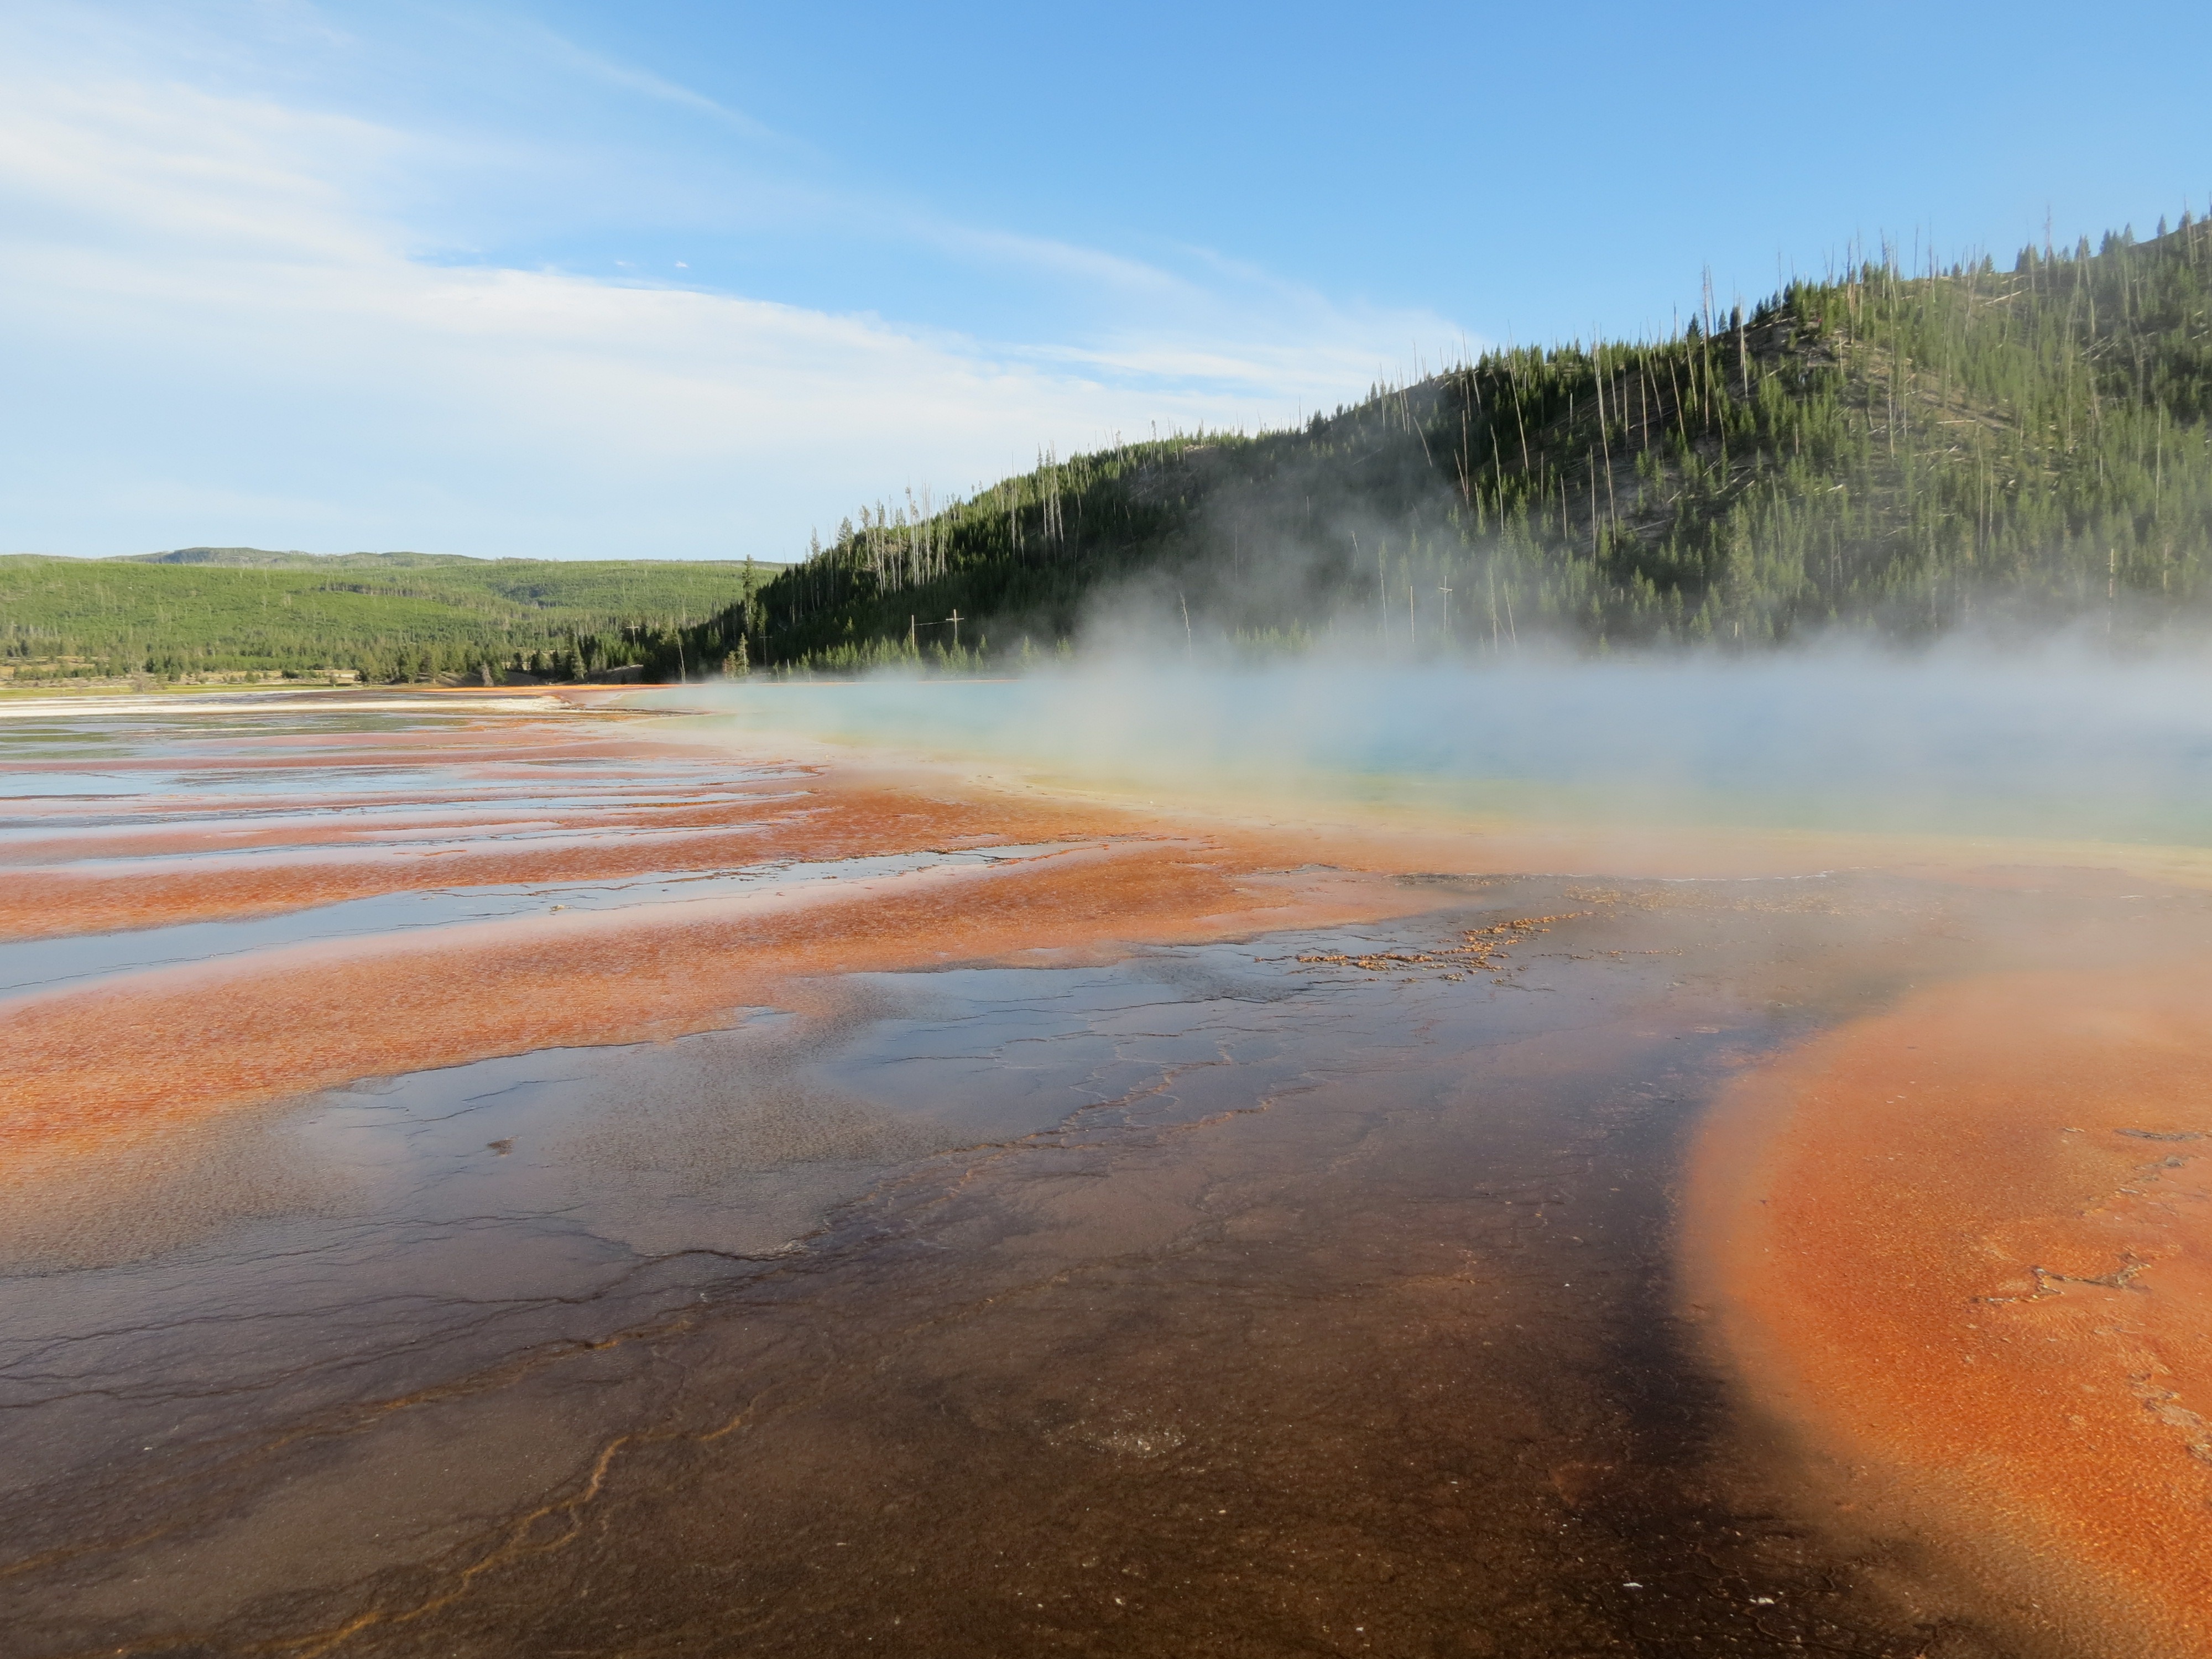
landscape, water, nature, outdoor, marsh, wilderness, morning, river, land, wild, environment, reflection, scenic, natural, scenery, landmark, national park, body of water, yellowstone, wetland, geyser, landform, national monument, hot pool, natural environment, geographical feature, atmospheric phenomenon, thermal feature